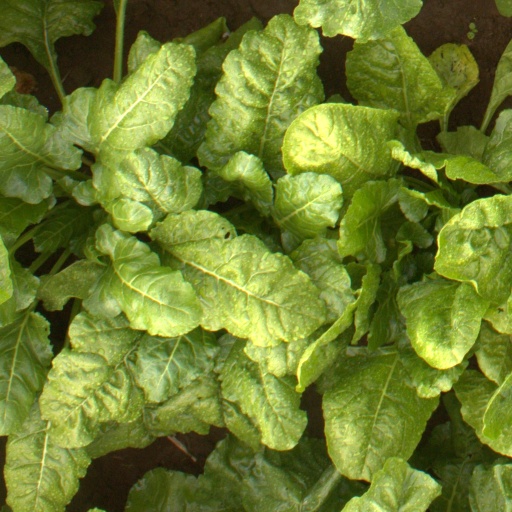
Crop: sugar beet